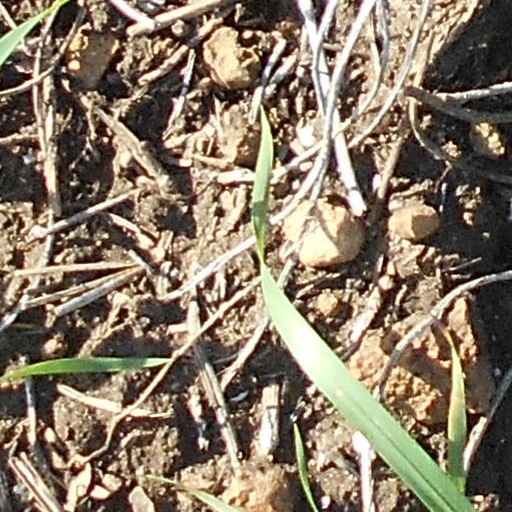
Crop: wheat